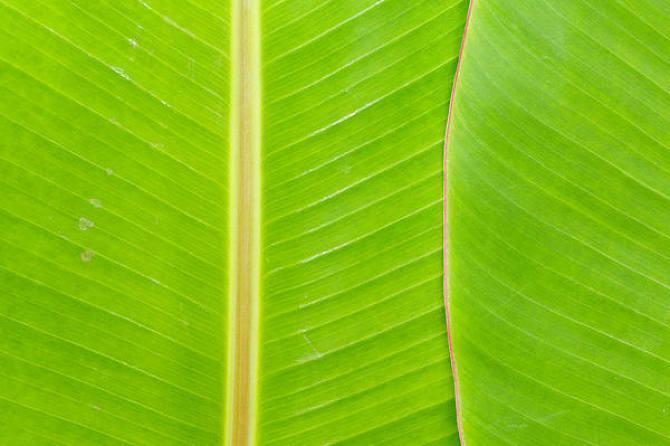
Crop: unknown
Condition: banana